Amazons

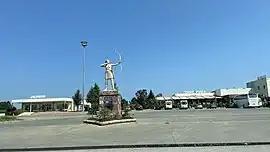
An amazon fighter statue in Terme, Turkey

The ancient Greeks never had any doubts that the Amazons were, or had been, real. Not the only people enchanted by warlike women of nomadic cultures, such exciting tales also come from ancient Egypt, Persia, India, and China. Greek heroes of old had encounters with the queens of their martial society and fought them. However, their original home was not exactly known, thought to be in the obscure lands beyond the civilized world. As a result, many classical scholars consider Amazons to be entirely fictional figures, invented by Greek men to serve as "anti-women" or to symbolize Persians. Some authors preferred comparisons to cultures of Asia Minor or even Minoan Crete. The most obvious historical candidates are Lycia and Scythia and Sarmatia in line with the account by Herodotus. In his Histories (5th century BCE) Herodotus claims that the "Sauromatae" (predecessors of the Sarmatians), who ruled the lands between the Caspian Sea and the Black Sea, arose from a union of Scythians and Amazons.